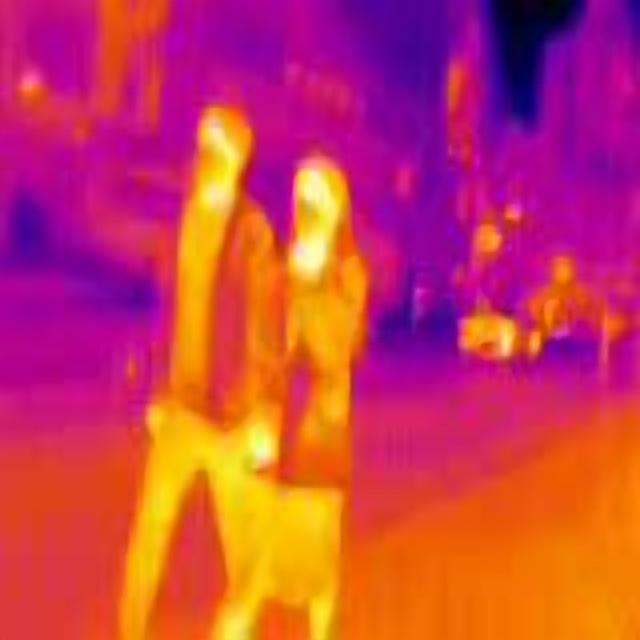
Detected objects:
label: person
label: person